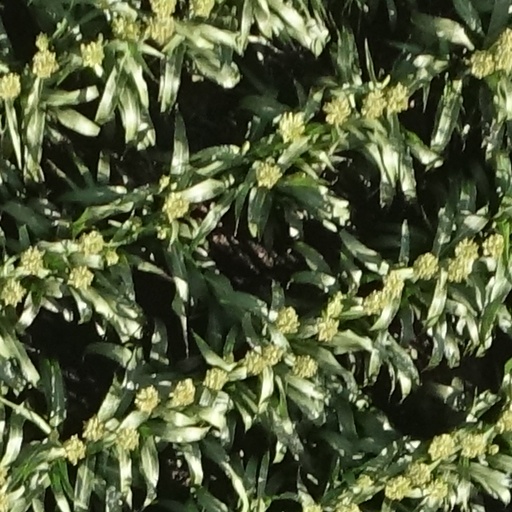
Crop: sorghum